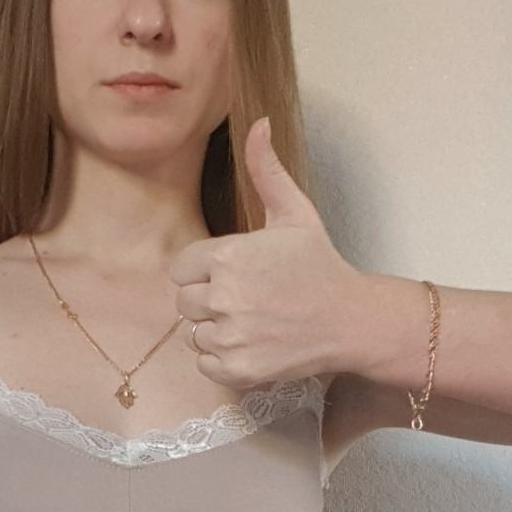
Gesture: like